Terminal node controller

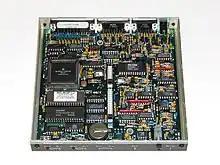
The Kantronics 9612+ was implemented around an 8-bit Motorola microcontroller.

A typical model consists of a microprocessor, a modem, and software (in EPROM) that implements the AX.25 protocol and provides a command line interface to the user. (Commonly, this software provides other functionality as well, such as a basic bulletin board system to receive messages while the operator is away.) Because the TNC contains all the intelligence needed to communicate over an AX.25 network, no external computer is required. All of the network's resources can be accessed using a dumb terminal.